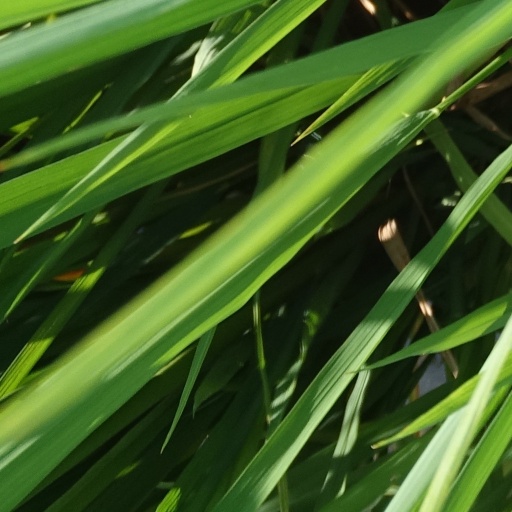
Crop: rice